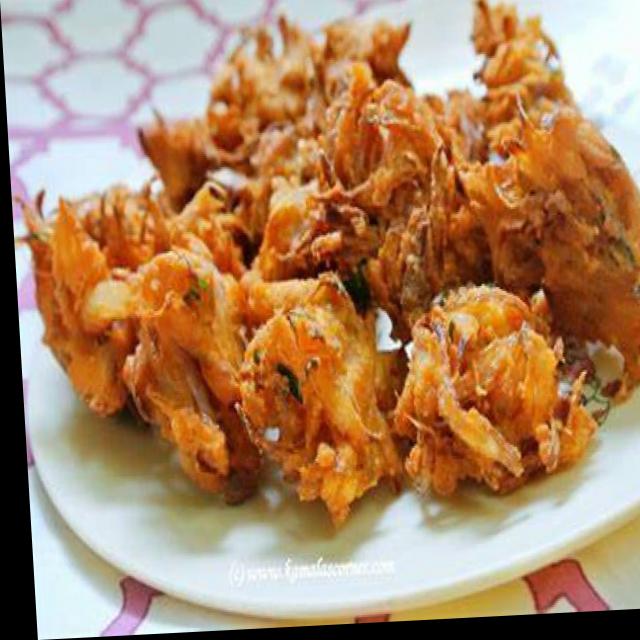
Dish: pakode